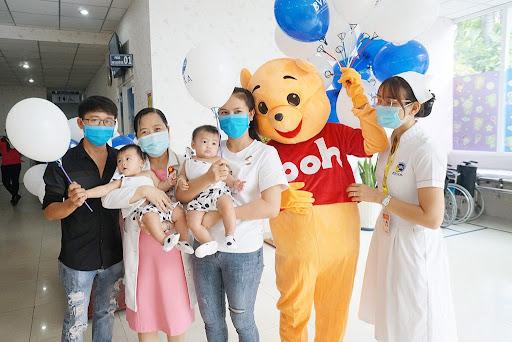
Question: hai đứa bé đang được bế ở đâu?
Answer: hai đứa bé đang được bế trong sảnh bệnh viện